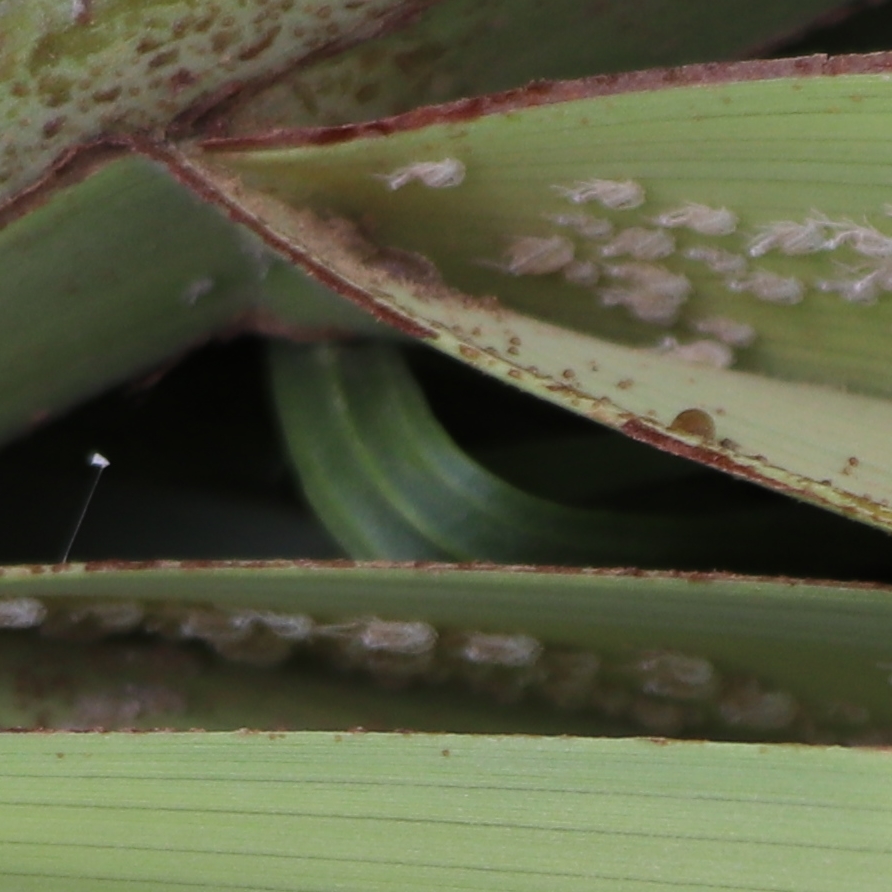
Label: Dubas